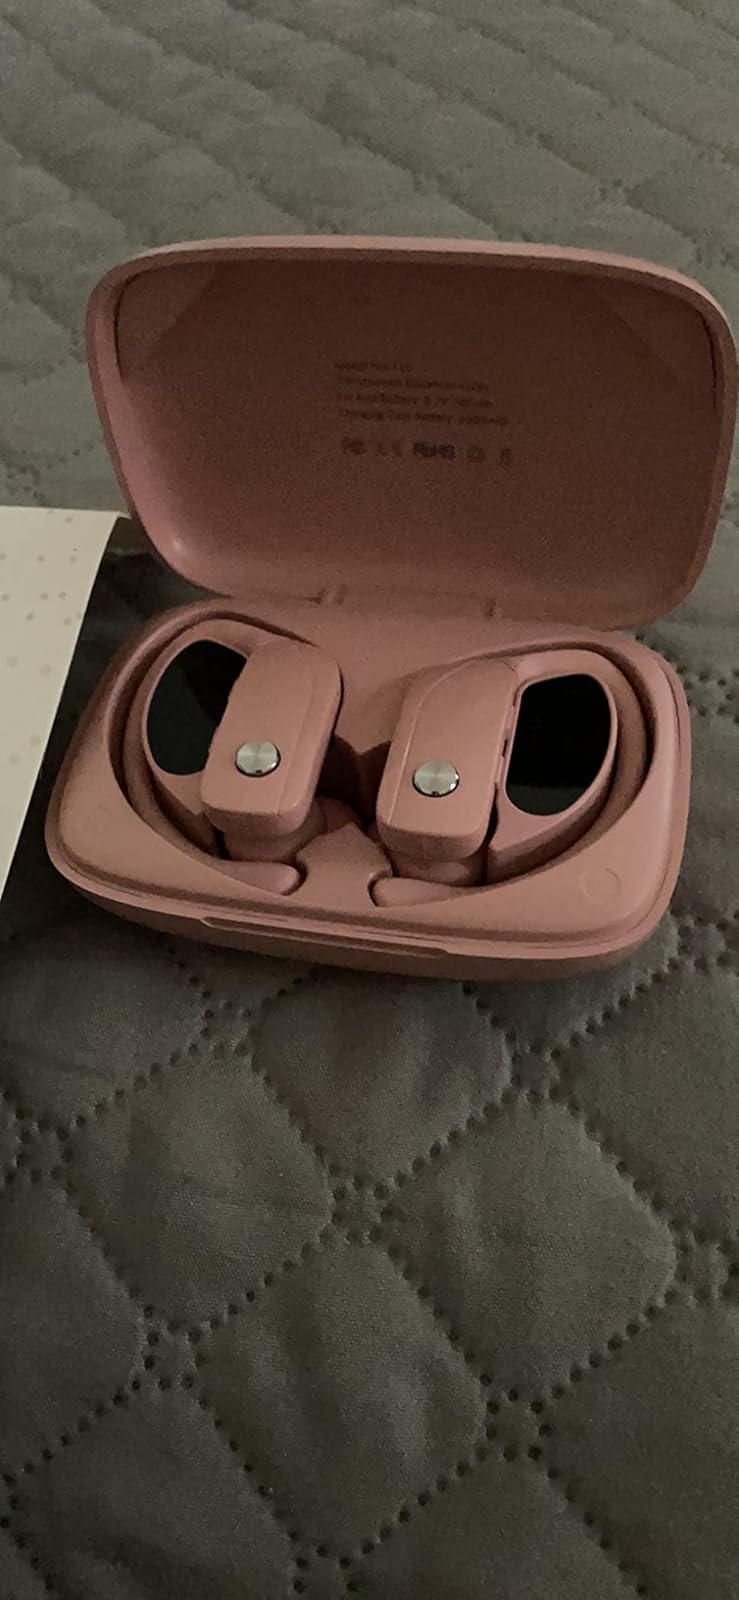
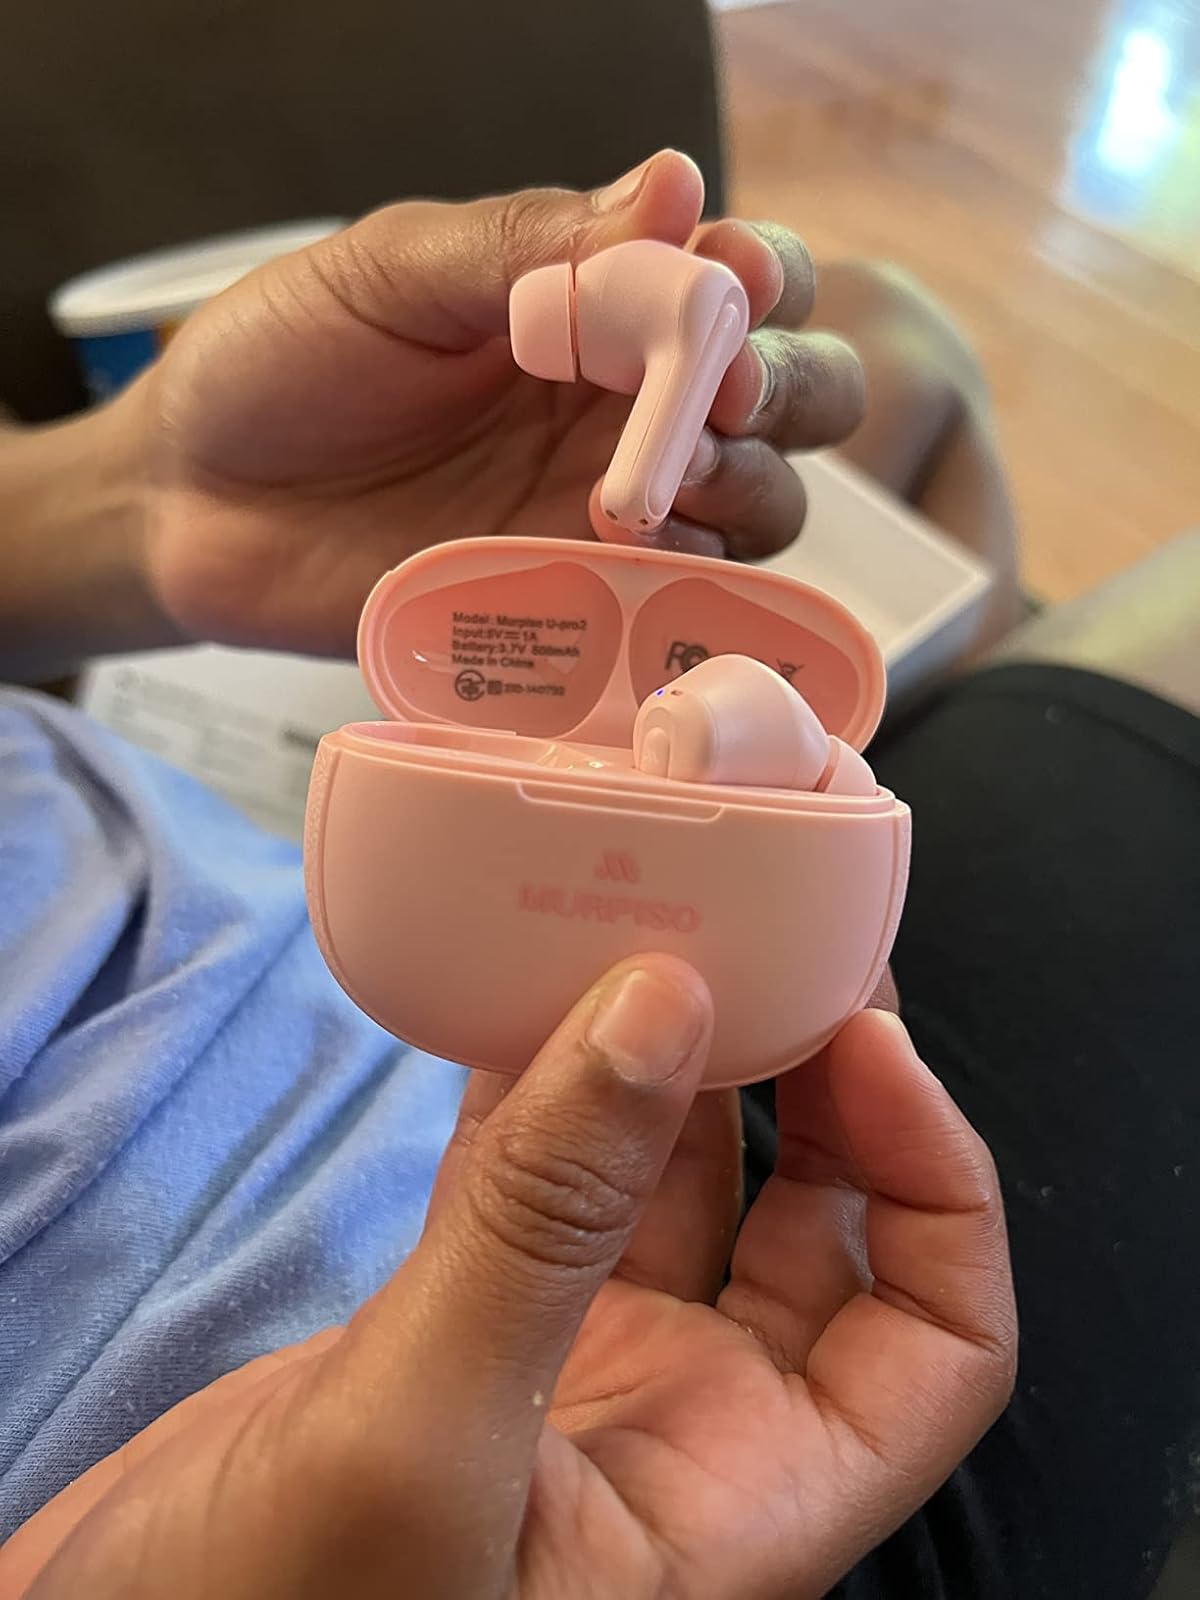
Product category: earbuds
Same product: no